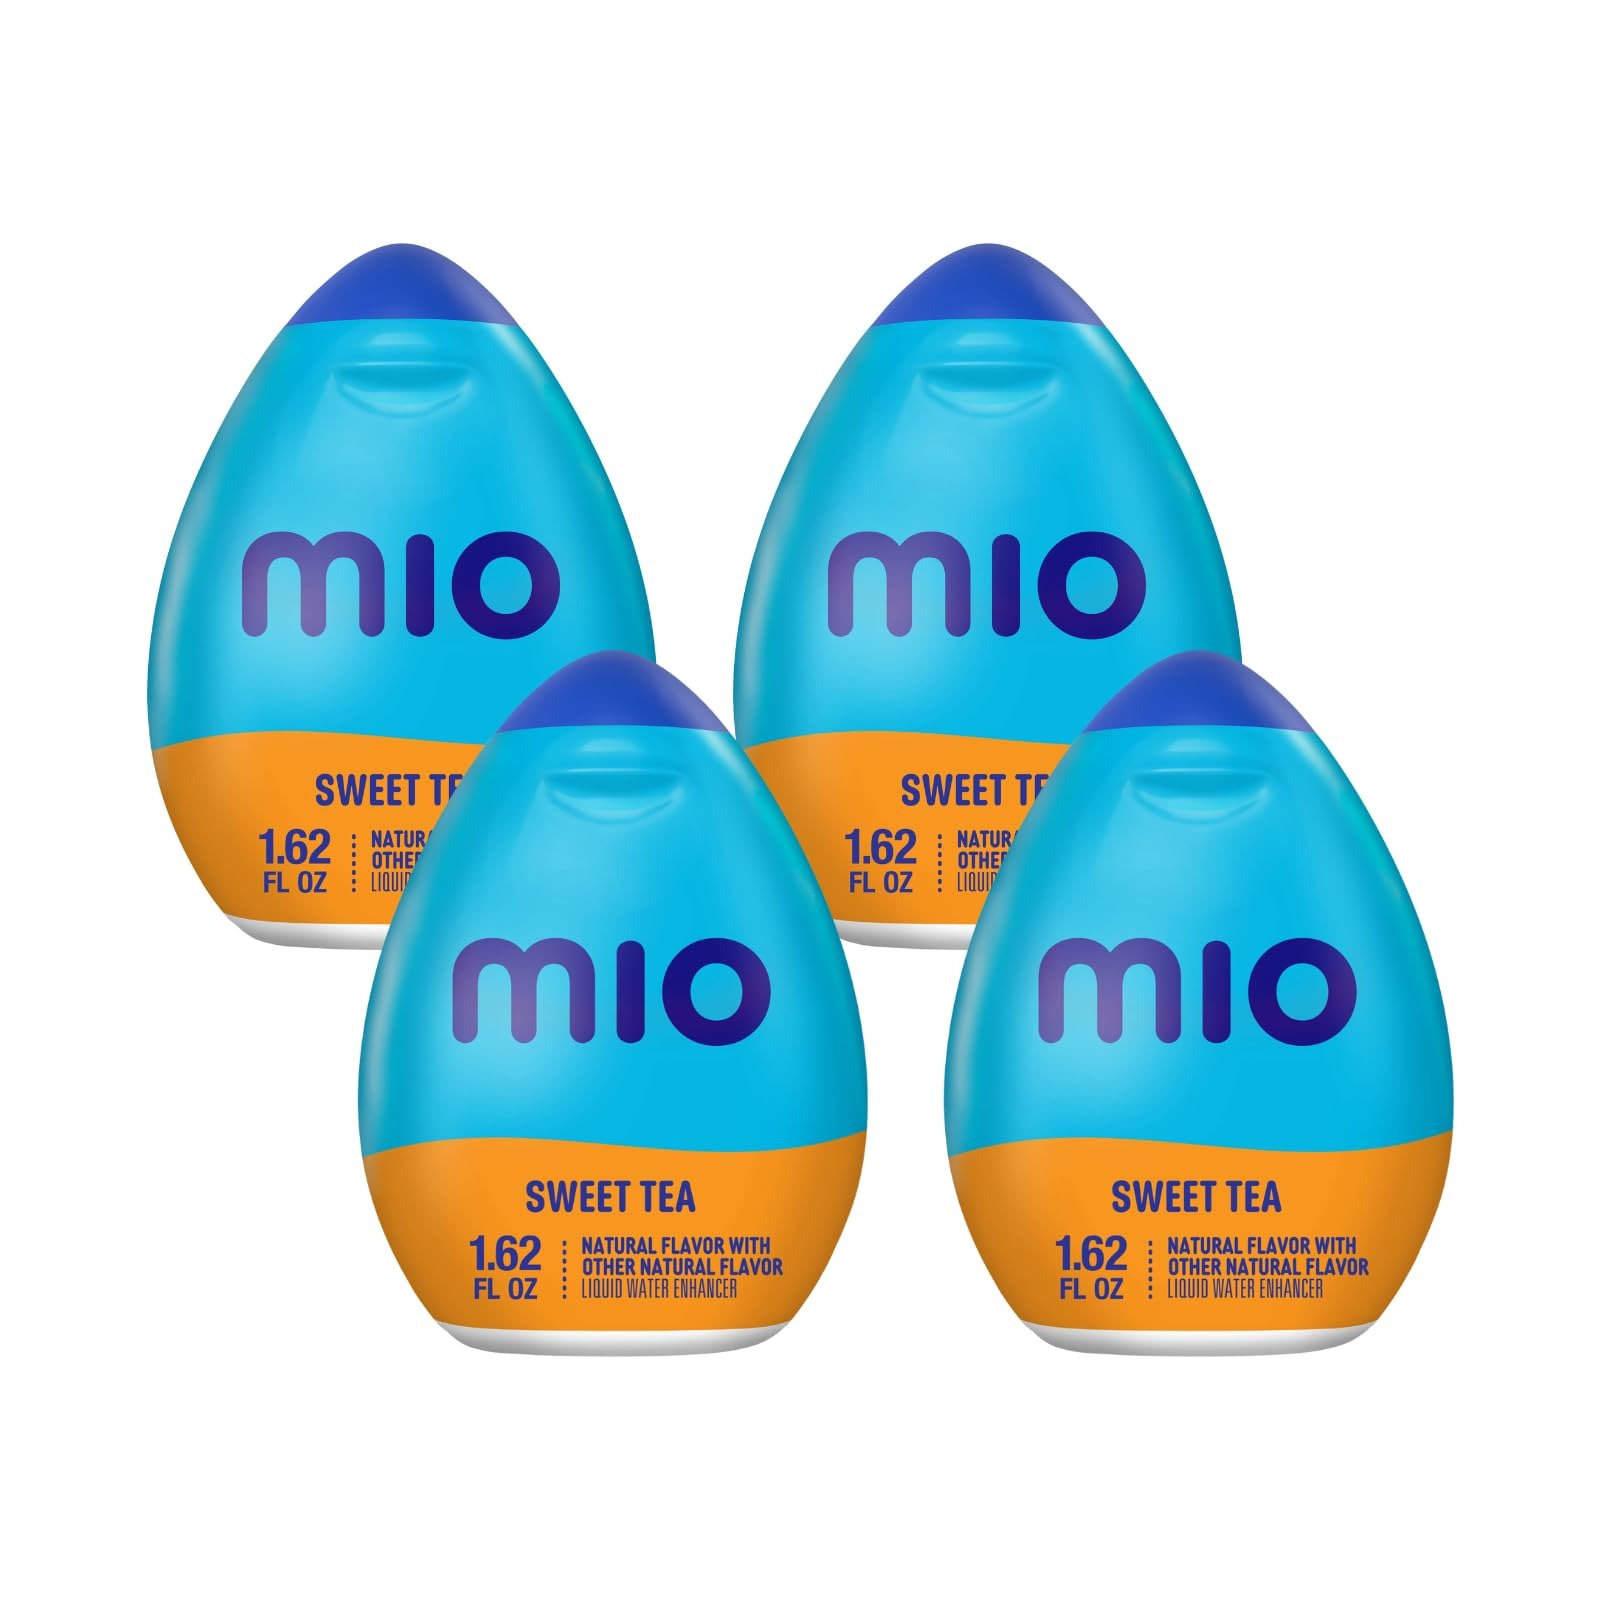
Item Name: MiO Sweet Tea Liquid Water Enhancer, 1.62 oz. (Pack of 4)
Bullet Point 1: MiO Naturally Flavored Sweet Tea Liquid Water Enhancer delivers refreshing flavor in every squeeze.
Bullet Point 2: Convenient bottle neatly fits in your purse, bag or glove box for easy on-the-go mixing.
Bullet Point 3: Refreshing sweet tea flavor transforms boring water.
Bullet Point 4: Contains zero calories per 1/24 bottle.
Bullet Point 5: Made with natural flavors.
Product Description: MiO Naturally Flavored Sweet Tea Liquid Water Enhancer transforms plain water into a refreshing, flavorful iced tea to invigorate your day. A single squeeze of the bottle delivers a burst of satisfying herbal flavor. MiO sweet tea water flavoring with no sugar provides a burst of flavor with zero calories. The portable 1.62 fluid ounce bottle neatly fits in your purse, bag or glove box for easy on-the-go mixing. With just one squeeze, MiO sweet tea drink enhancer provides enough bold flavor for 8 fluid ounces! Whether you're studying, working or heading to workout, add MiO Sweet Tea to your water for a delicious instant sweet tea that keeps you sipping.
Value: 6.48
Unit: Fl Oz

Price: 2.81